Public university

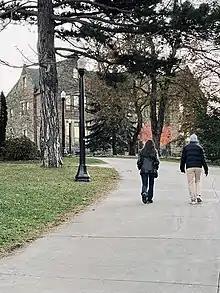
Mount Allison University in Sackville, NB, Canada

After the collapse of the Soviet Union, there were 910 higher educational institutions on the territory of Ukraine, and over the years there has been a tendency to reduce their number. Despite the decline of universities, the number of university students increased from 881,000 in 1990/1991 to 2.4 million in 2007/2008. Taras Shevchenko National University of Kyiv, founded in 1834 and located in Kyiv, is one of the most prestigious universities in Ukraine. National University of Kharkiv was founded in 1804 in Kharkiv and since then has become one of the largest universities in Eastern Europe.